Great bison belt

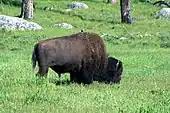
A Bison in Yellowstone

By the 1840s, the Plains Natives were killing the bison at a greater rate. They killed about 500,000 bison for subsistence, in addition to 100,000 for trade with American merchants to the east. At the same time, deforestation to the north and east combined with the growth of the cattle market to the south, placing even greater pressure on the bison. Finally, commercial hunters in the 1870s hunted the bison nearly to extinction. Between 1872 and 1874, hide hunters killed over four million bison, while the Plains Natives killed over one million.